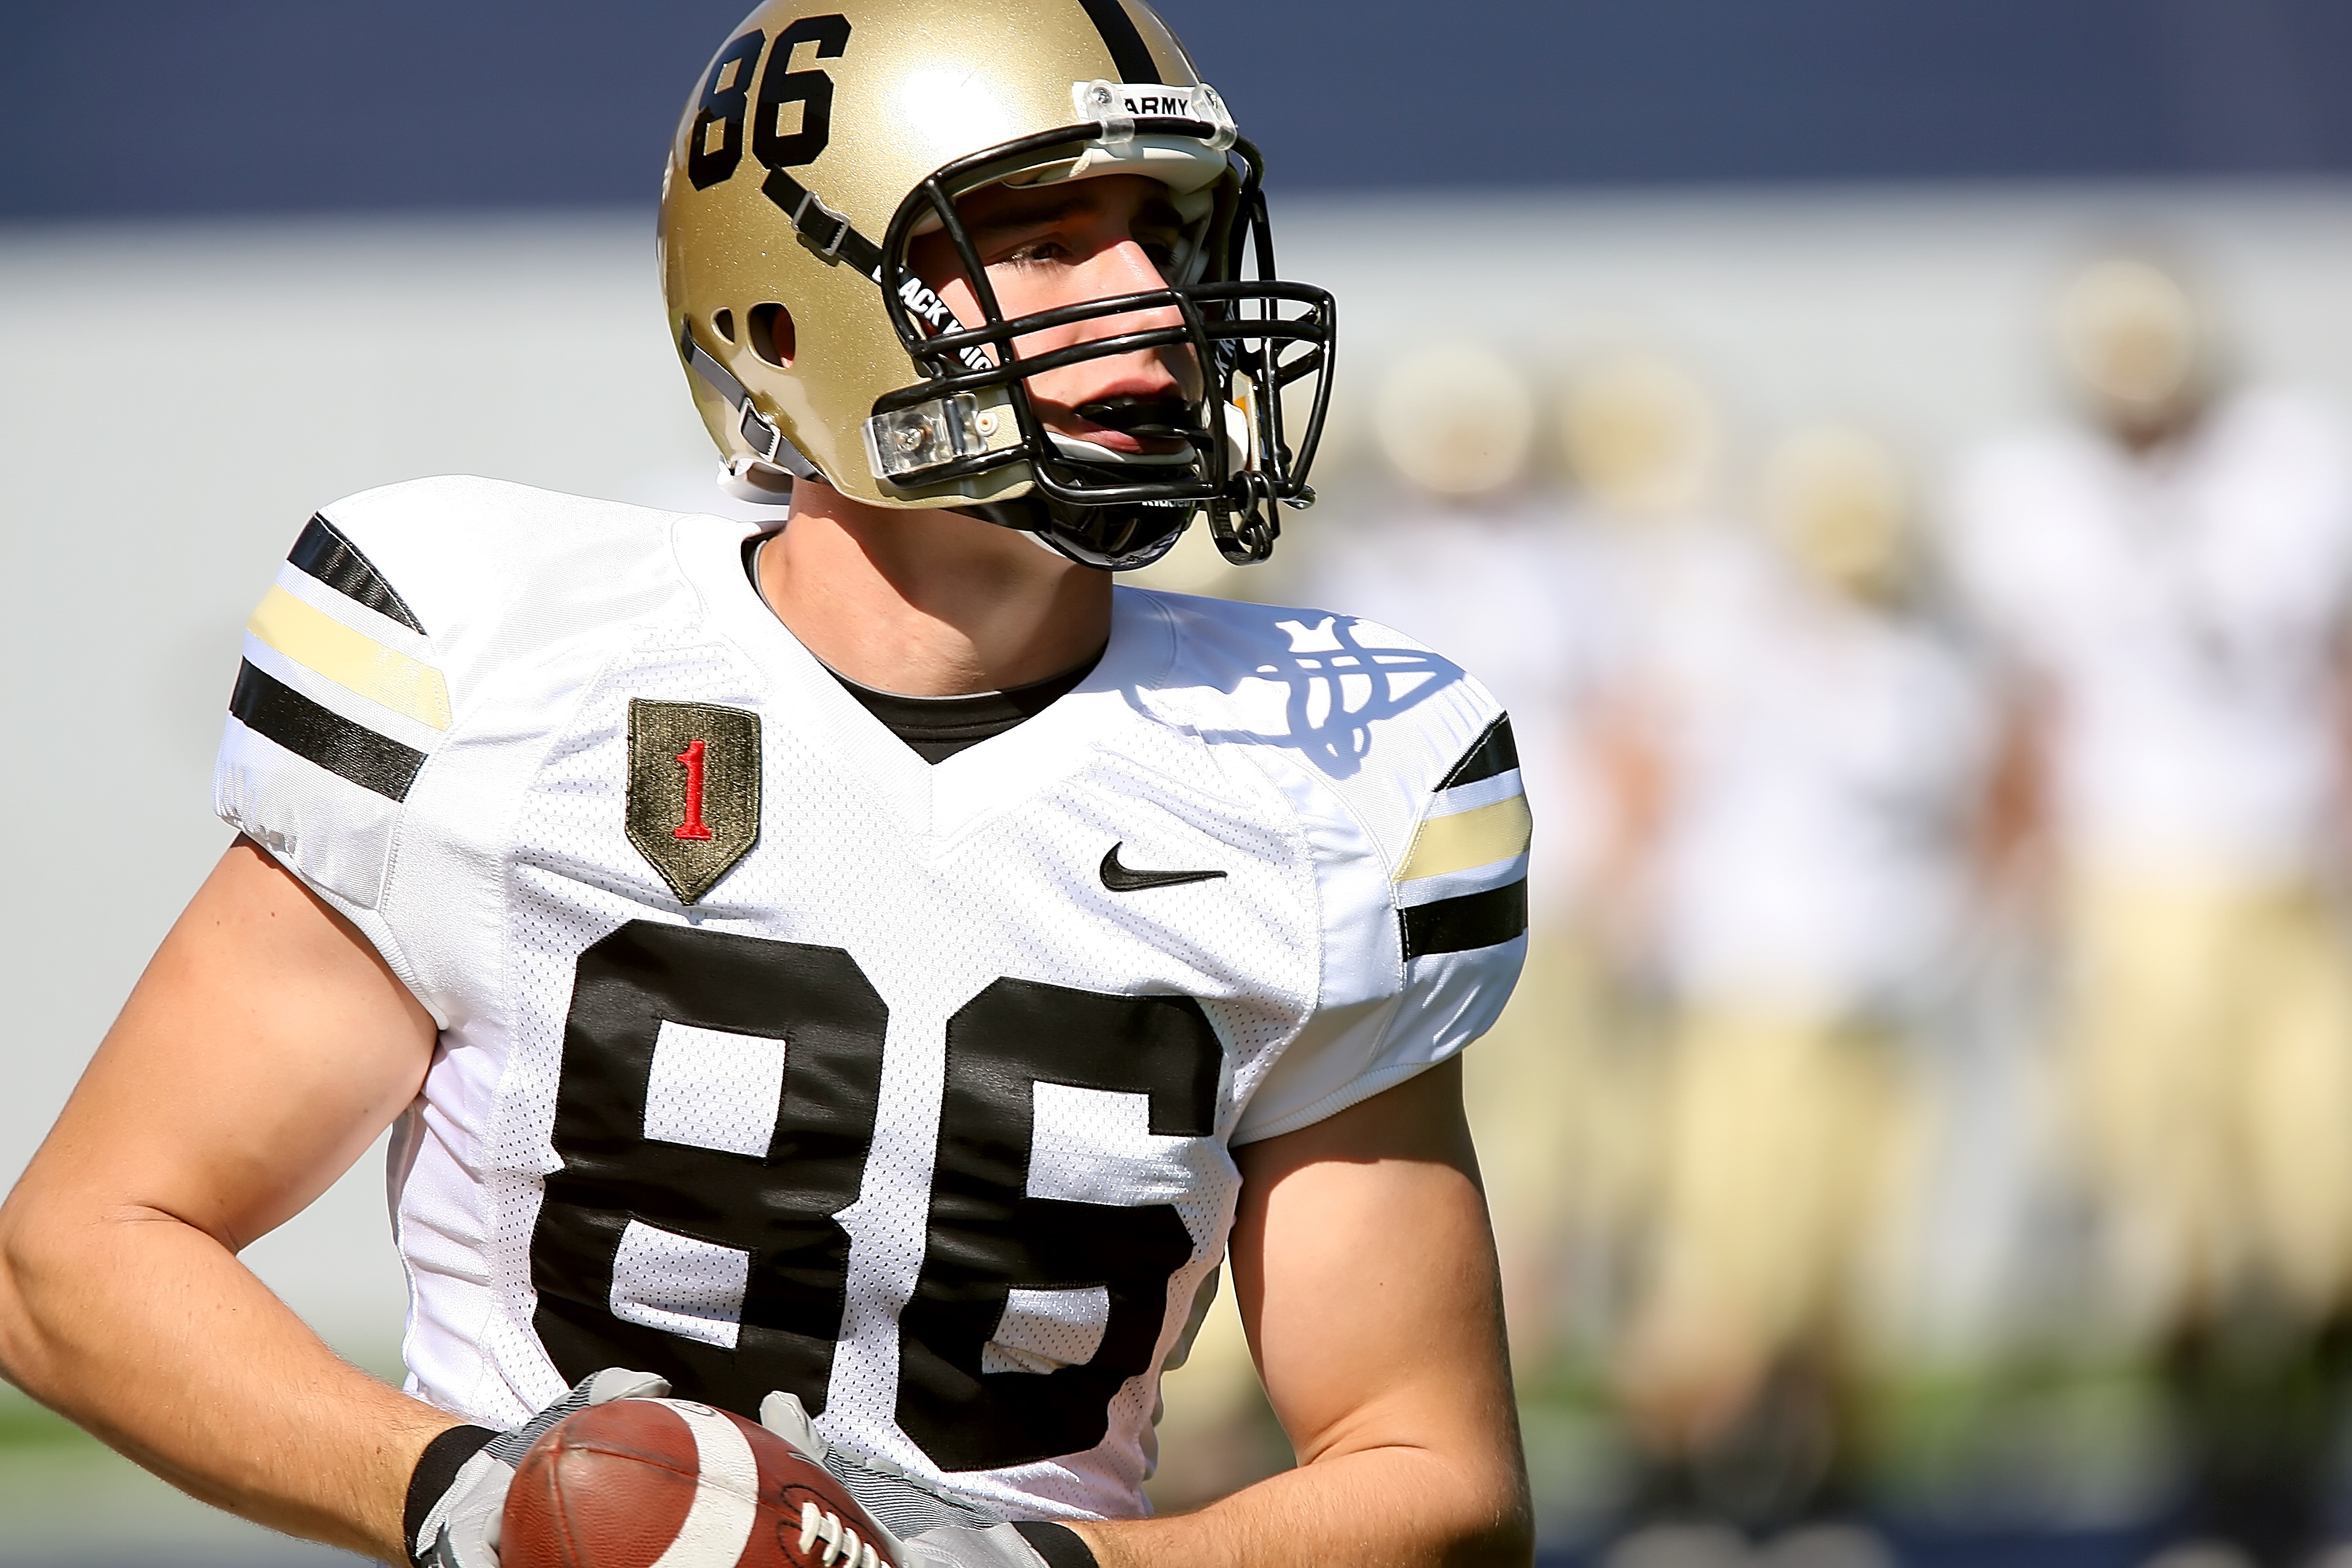
sport, game, play, action, soccer, football, player, competition, team, american football, sports, helmet, ball, end, college, athlete, receiver, tackle, football player, american football player, football american, football game, face mask, pigskin, american football field, football helmet, baseball positions, football equipment and supplies, ice hockey position, gridiron football, protective equipment in gridiron football, hockey protective equipment, goaltender mask